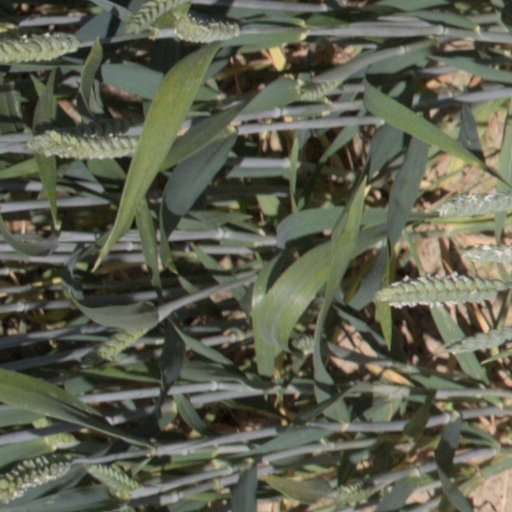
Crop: wheat